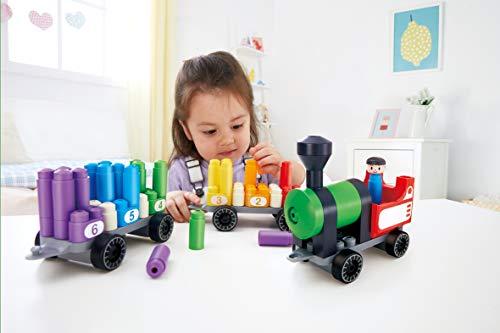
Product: Hape Polym Construction Site | 43Piece Building Brick Forklift Bulldozer Toy Set with Figurines & Accessories
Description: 43-Piece bulldozer and forklift kit: It's time for work Make your own hard-working forklift and bulldozer with this easy-to-assemble kit.
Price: $21.51
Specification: ProductDimensions:13.5x2.5x10inches|ItemWeight:1.32pounds|ShippingWeight:1.32pounds(Viewshippingratesandpolicies)|ASIN:B07VTRHRBX|Itemmodelnumber:760021|Manufacturerrecommendedage:24months-6years